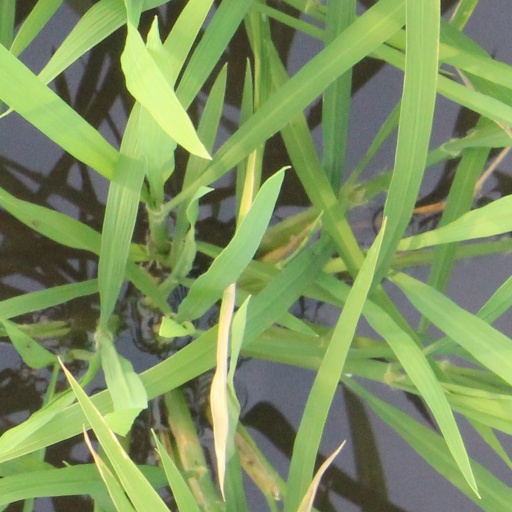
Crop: rice